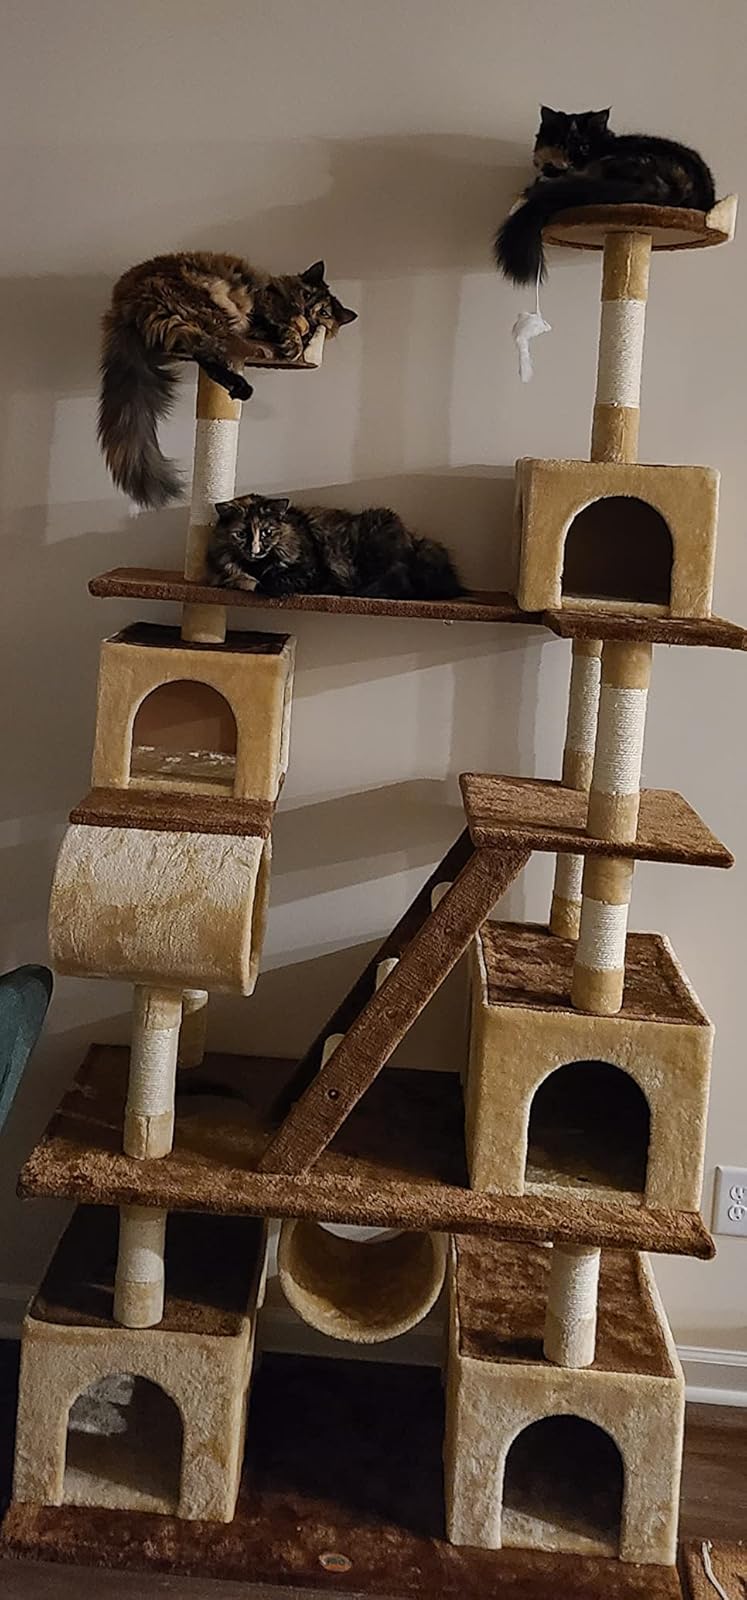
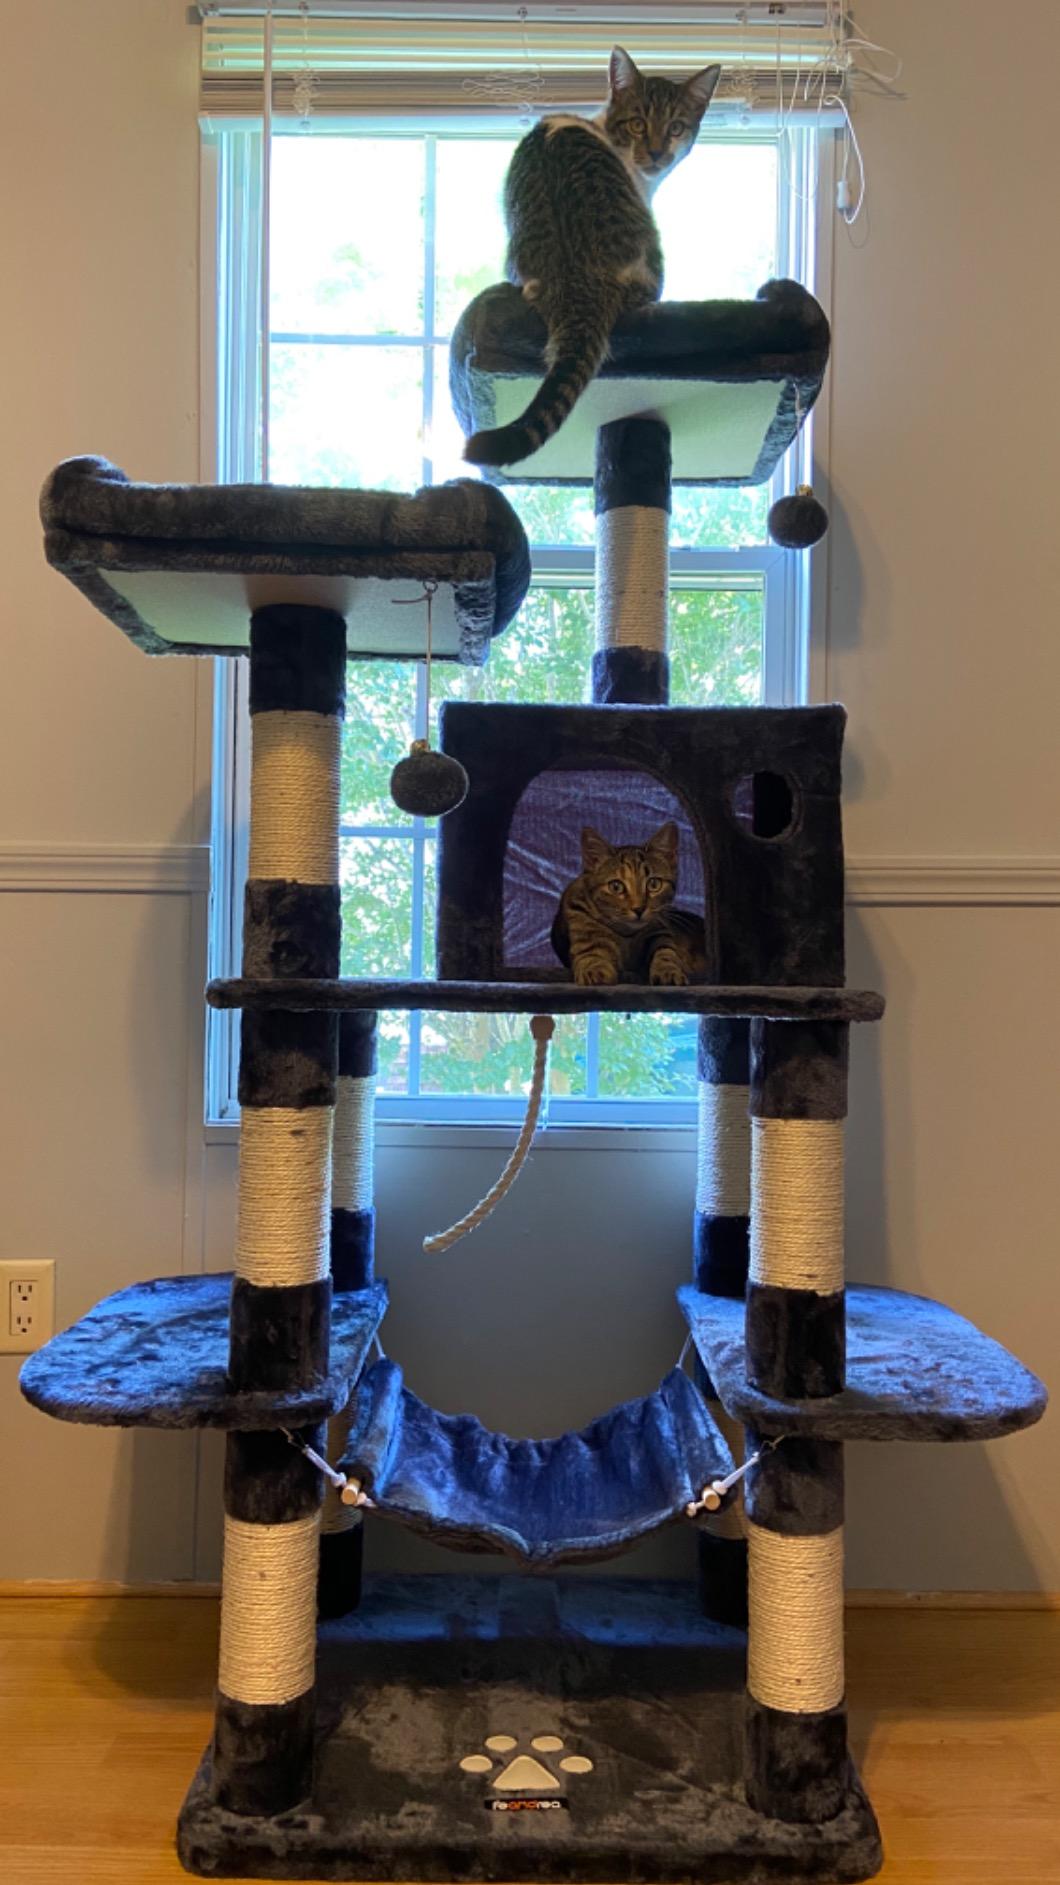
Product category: items_cat tree
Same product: no